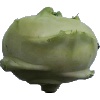
Label: kohlrabi